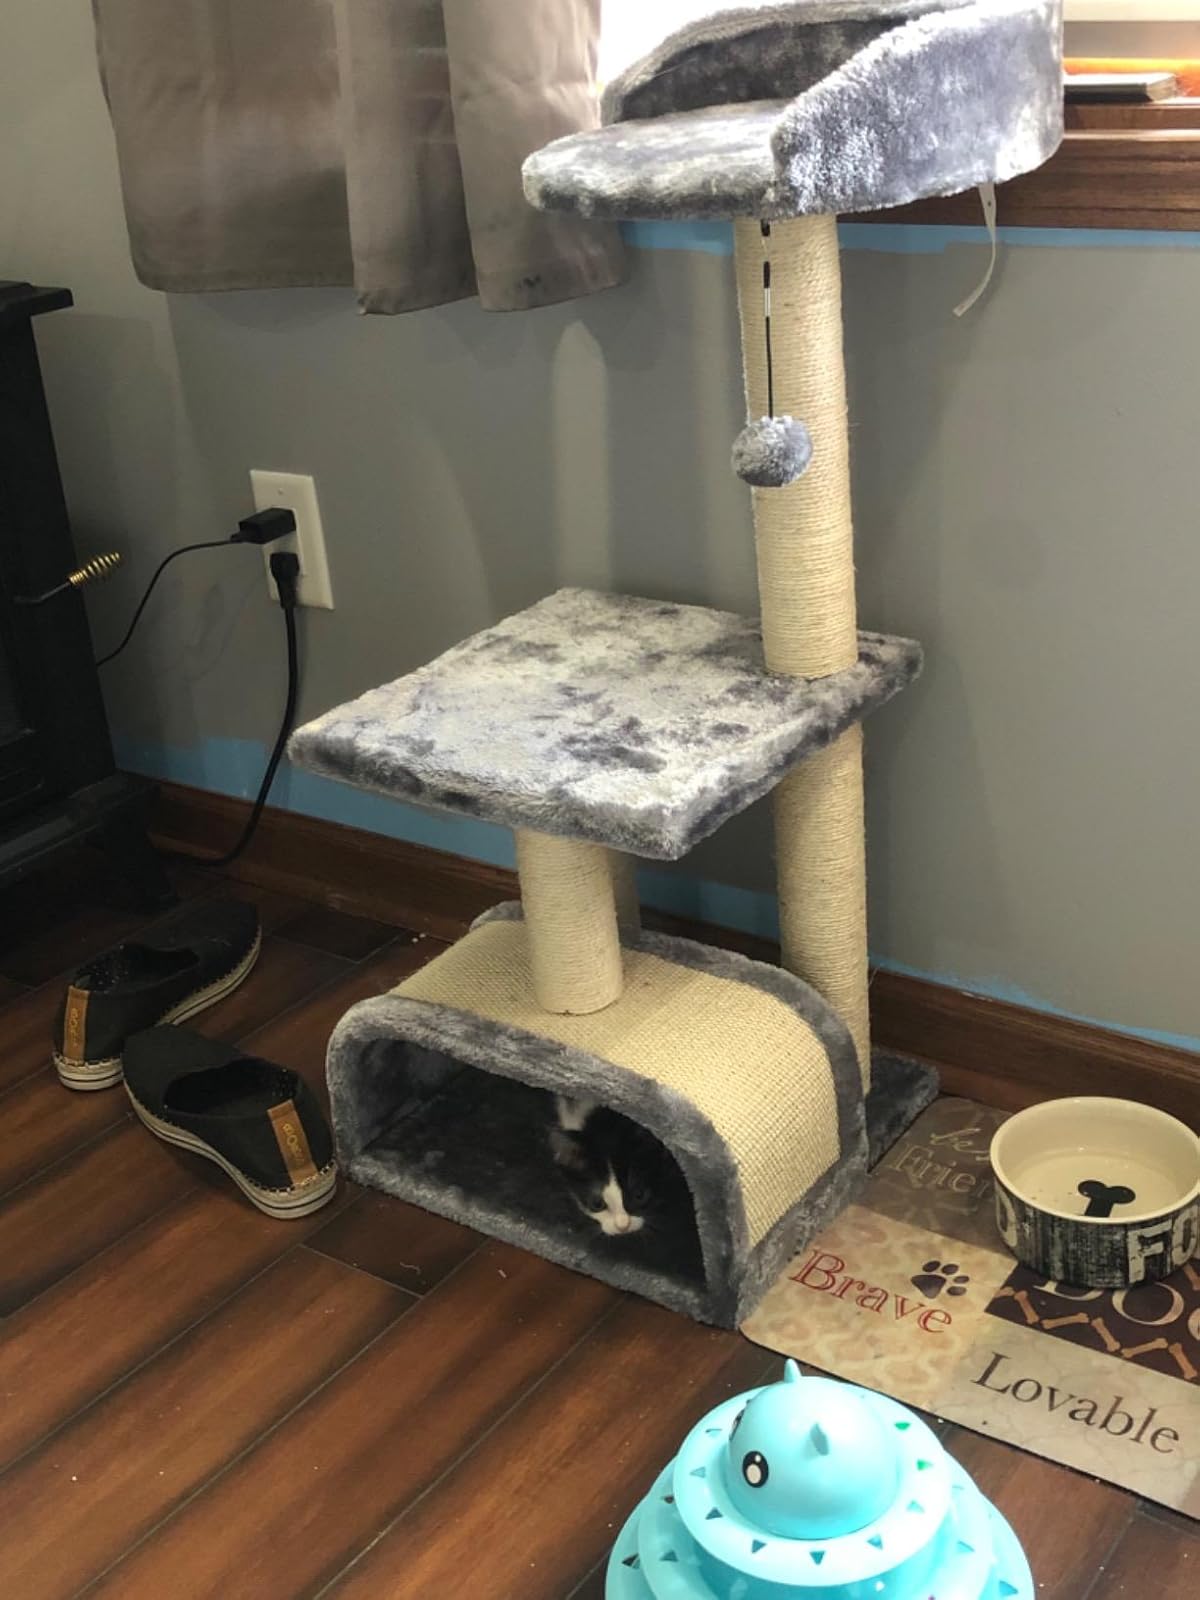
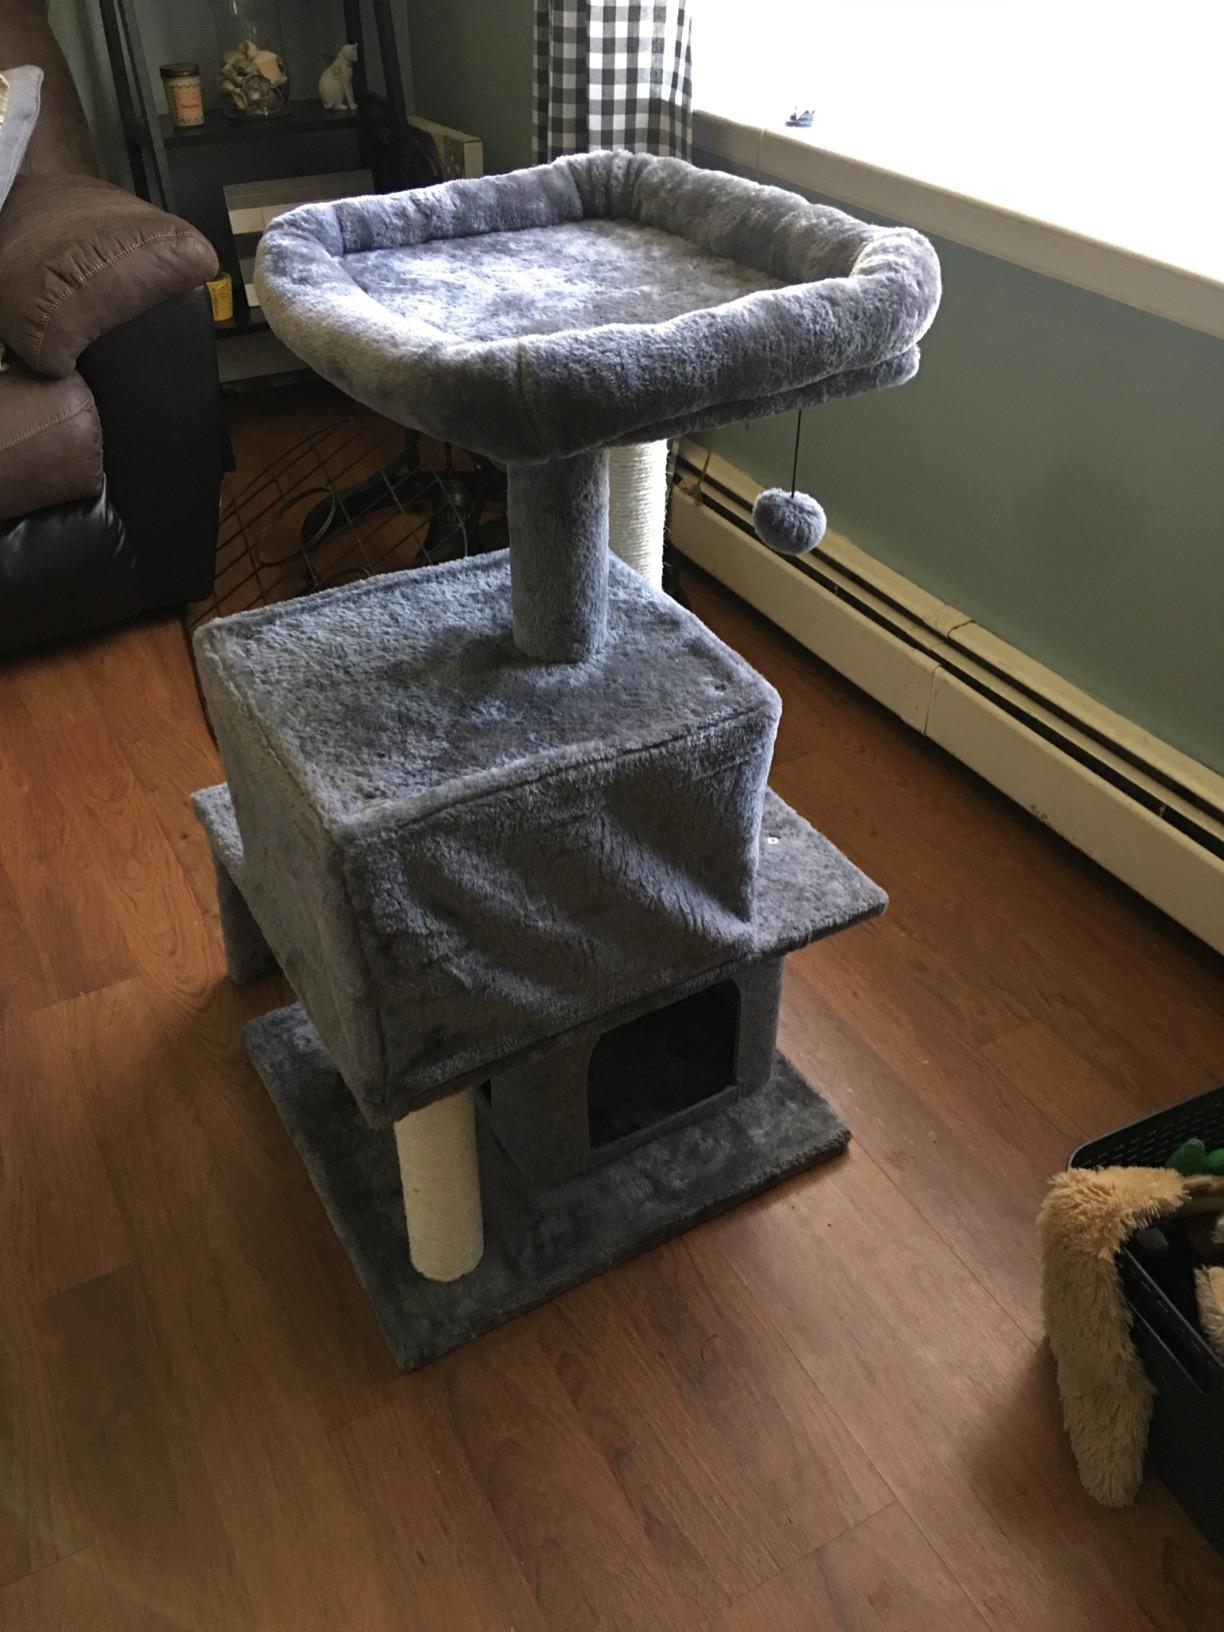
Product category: items_cat tree
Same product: no